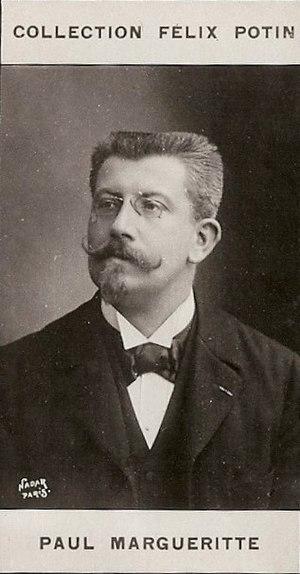
Margueritte, Paul
Paul Margueritte est un écrivain français, frère de Victor Margueritte, également écrivain.